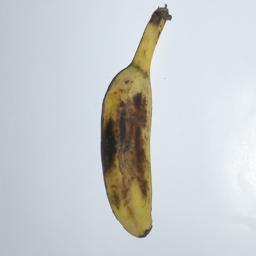
Banana variety: Champa Kola